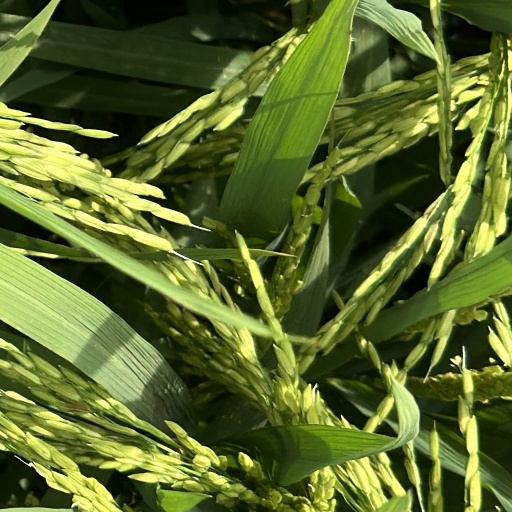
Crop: rice